Phi Kappa Psi

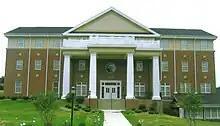
Phi Psi chapter house at Purdue University

The Phi Kappa Psi Fraternity is composed of chapters and alumni associations, the former of which is the scope of this section. Each chapter is chartered to an individual host institution. These host institutions must be accredited four-year degree-granting colleges and universities in a state, province, territory, or federal district of Canada or the United States. To date, chapter charters have only been granted to groups at U.S. institutions.